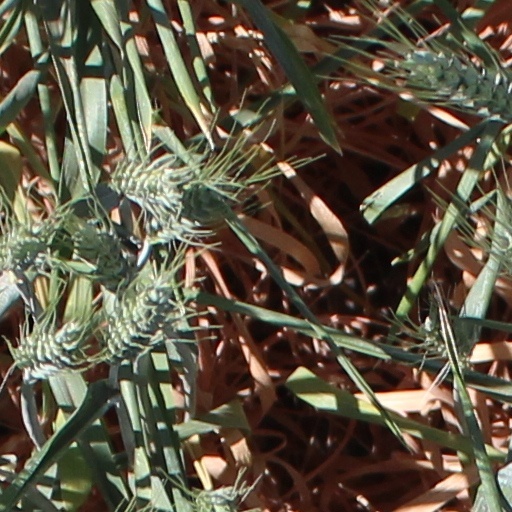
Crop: wheat